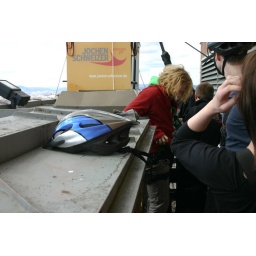
in Vienna, running down a 14 floor tall building.